Alastair McAllister

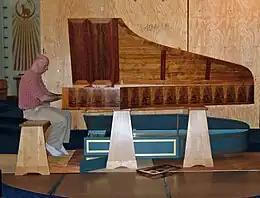
A McAllister harpsichord, combined here with a pedal harpsichord (blue case) by Hubbard & Broekman

McAllister has been at the forefront of harpsichord research and, with Andrew Bernard, proposed a unified theory of harpsichord scaling and geometry that accounts for the diverse pitches for which harpsichords were designed, linking this information to surviving string gauges and tuning forks. He was the first to demonstrate that stringing the early 20th century Pleyel harpsichord with classical wire and installing quill or delrin plectra yields a significant improvement in quality. In collaboration with Peter Watchorn, McAllister researched the surviving instruments by Hans Moermans "The Younger" of Antwerp, resulting in the creation of the first modern copies of his surviving 1642 double; one of these copies by McAllister is now owned by the Melbourne Recital Centre in the Southbank precinct.